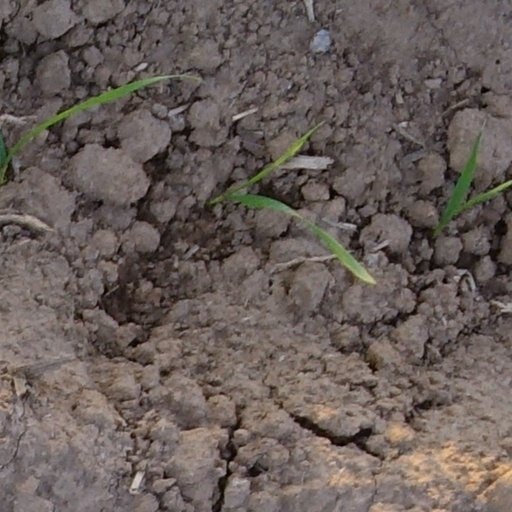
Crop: wheat